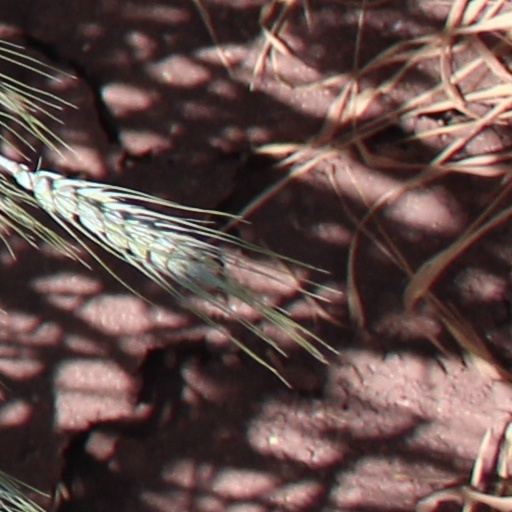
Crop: wheat